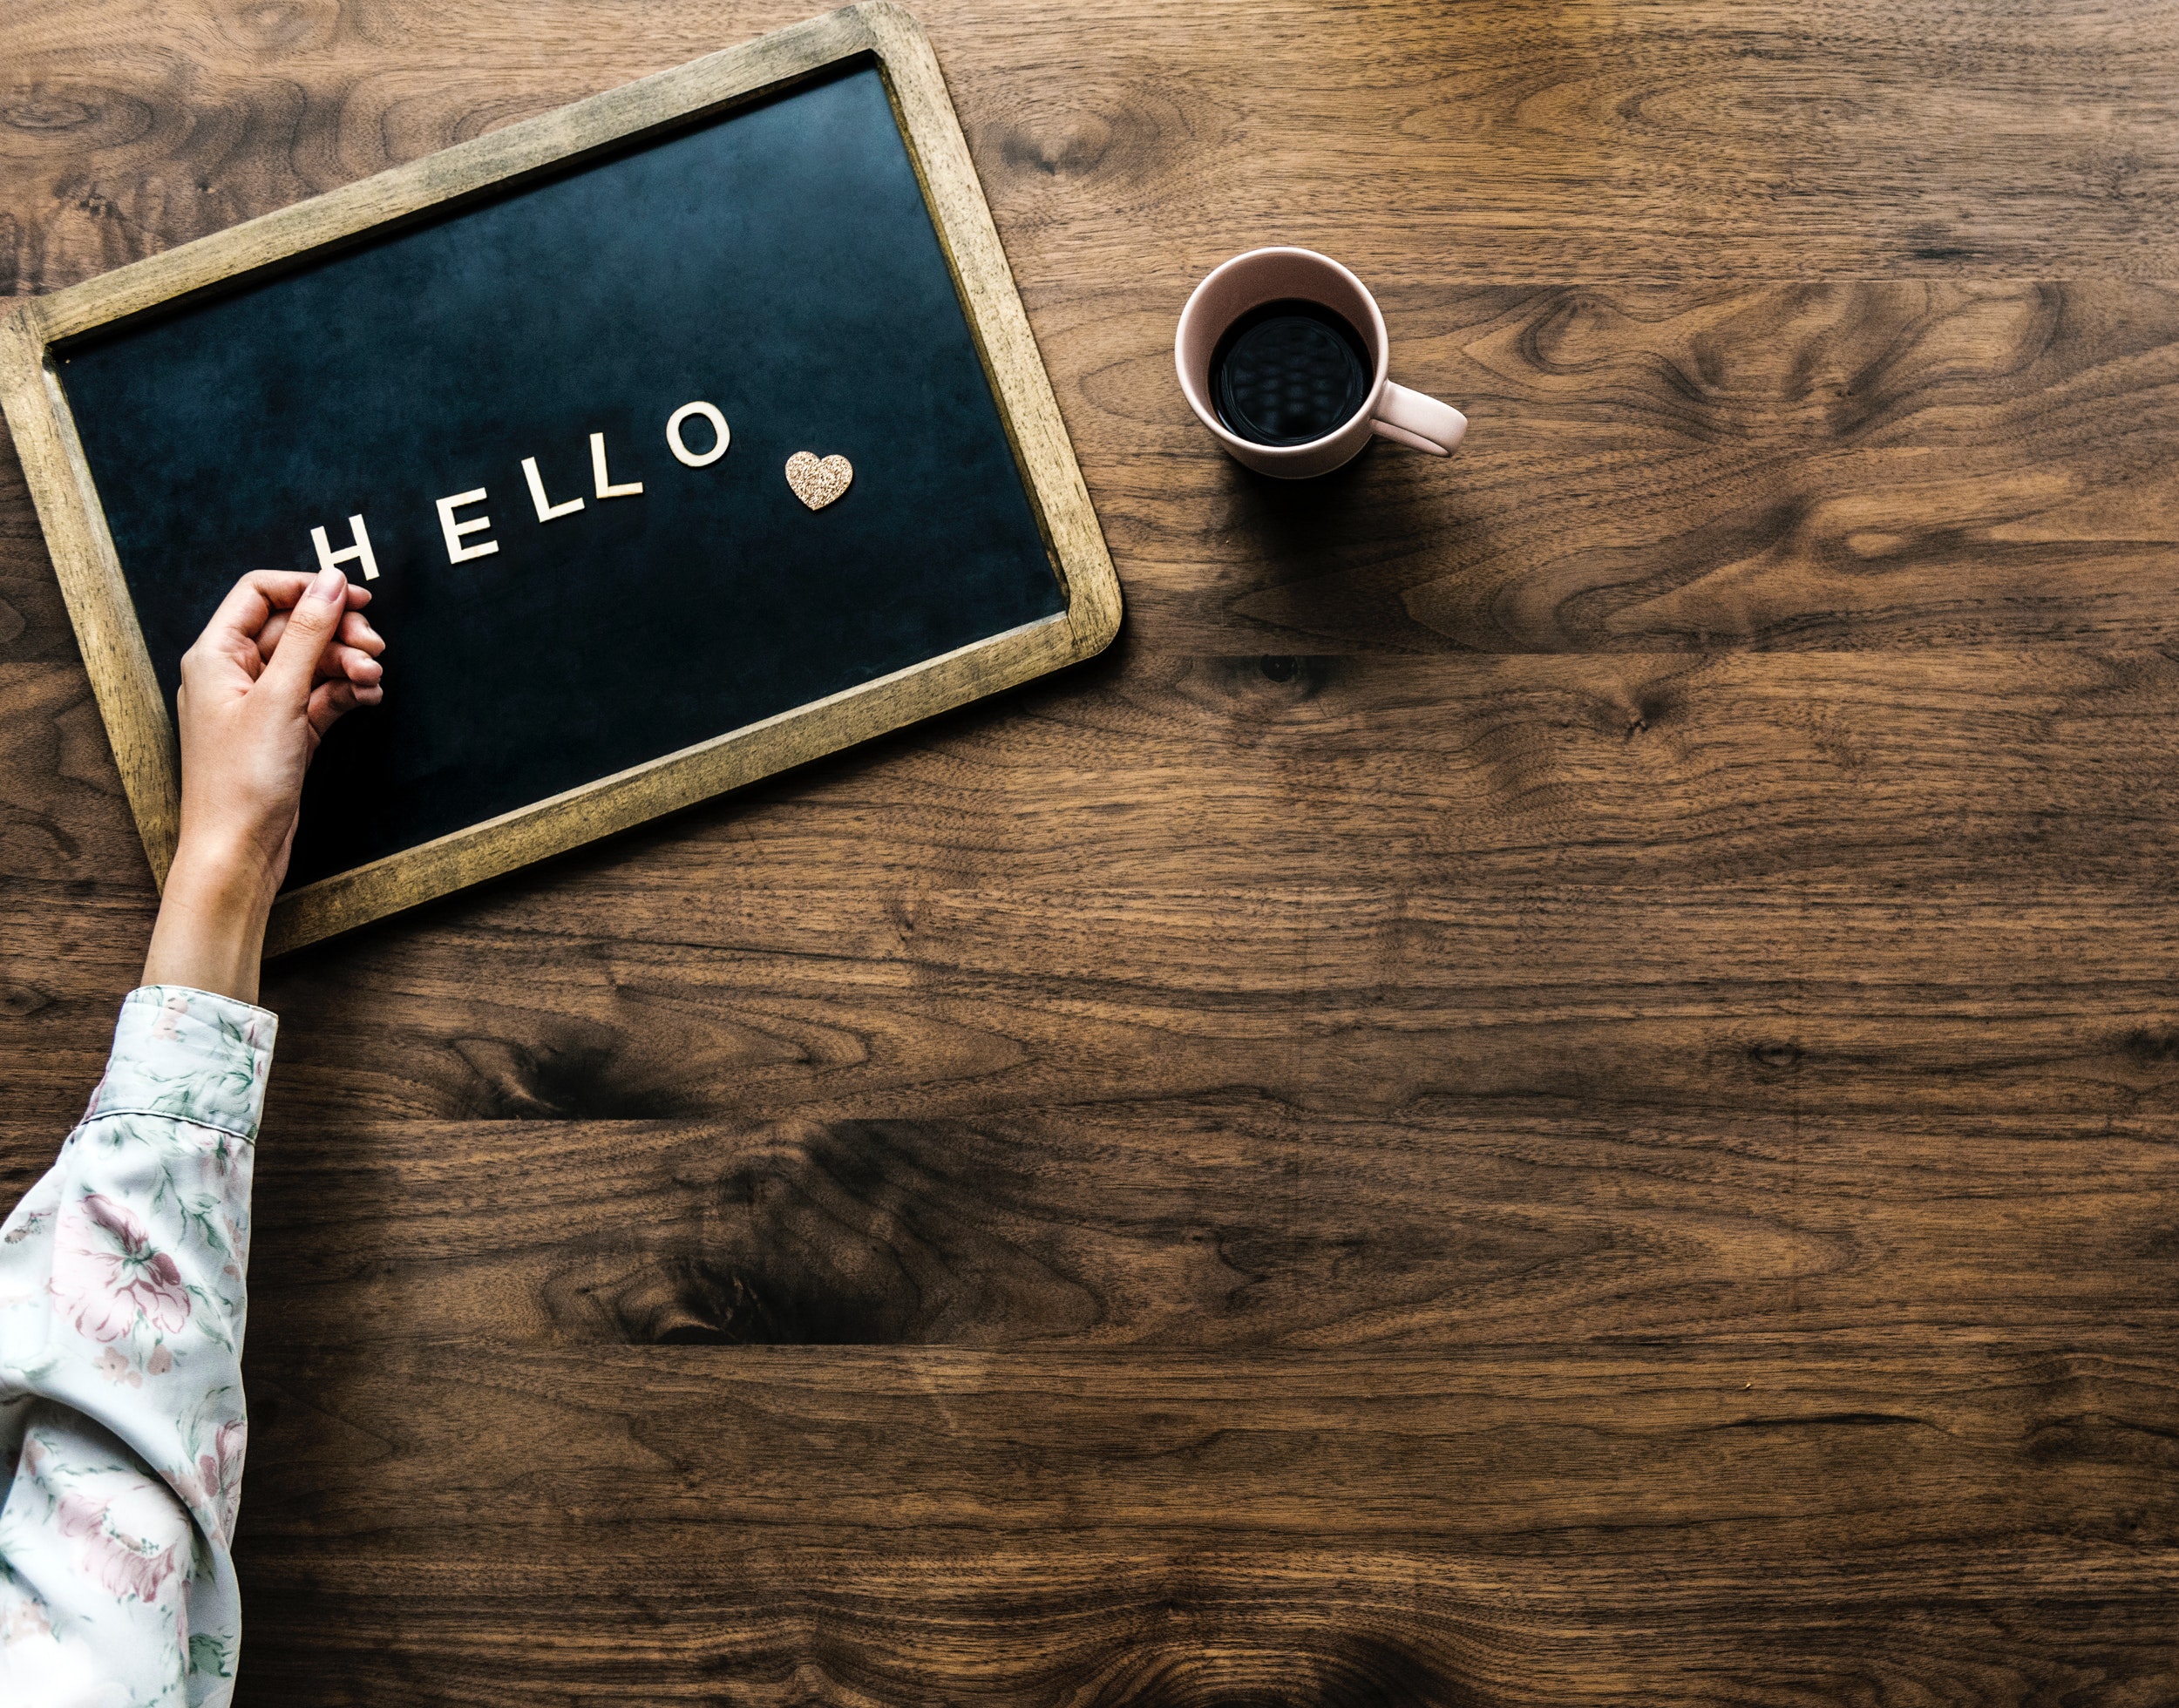
wood, blackboard, wood stain, hardwood, floor, hand, photography, varnish, stock photography, flooring, cloud, wood flooring, gesture, square, plywood, still life photography, brand, metal, plank, rectangle